Bruce Fitch

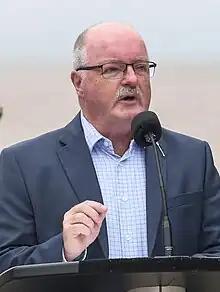
Fitch in 2020

Ralph Bruce Fitch (born 1958) is a former Canadian politician. He represented Riverview in the Legislative Assembly of New Brunswick from 2003 until 2024.